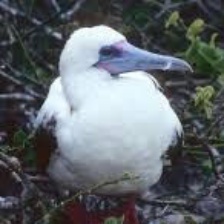
Species: ABBOTTS BOOBY
Scientific name: PAPASULA ABBOTTI